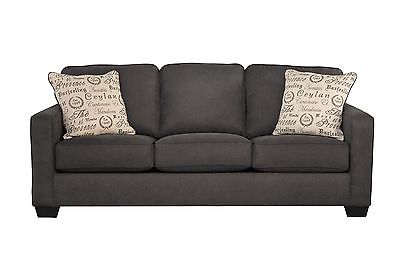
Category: sofa